Krasnoyarsk

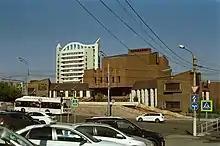
Siberian Arts institute

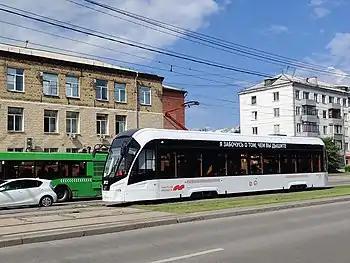
Tram in Krasnoyarsk

There are a number of historical buildings in Krasnoyarsk, the oldest of them being the Intercession Cathedral (1785 to 1795, restored in 1977 to 1978). Other locally significant samples of Russian Orthodox architecture are the Annunciation Cathedral (1802–12), the Holy Trinity Cathedral (1802–12), John the Baptist Church (1899, former episcopal residence), and the new Michael the Archangel Church (1998 to 2003).